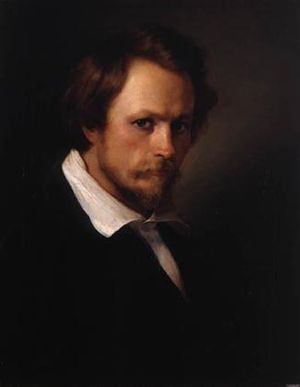
Elisabeth Jerichau Baumann / Udvalgte malerier og fotografier
Elisabeth Maria Anna Jerichau Baumann kaldet Lisinska, var polsk/tysk-dansk kunstmaler og forfatter. Jerichau Baumann er født i Polen, som datter af en tysk fabrikant og fra 1849 bosat i Danmark.